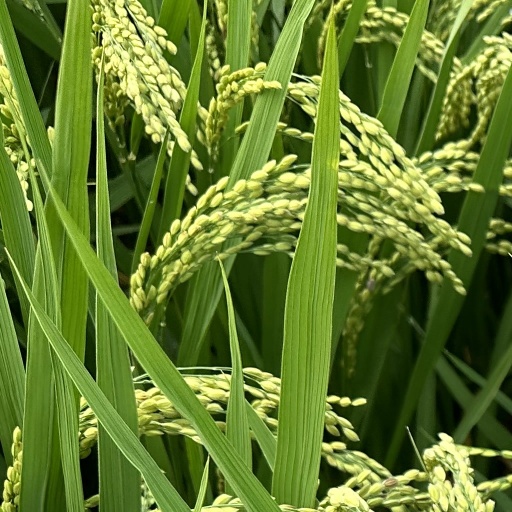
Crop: rice